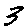
Label: 3